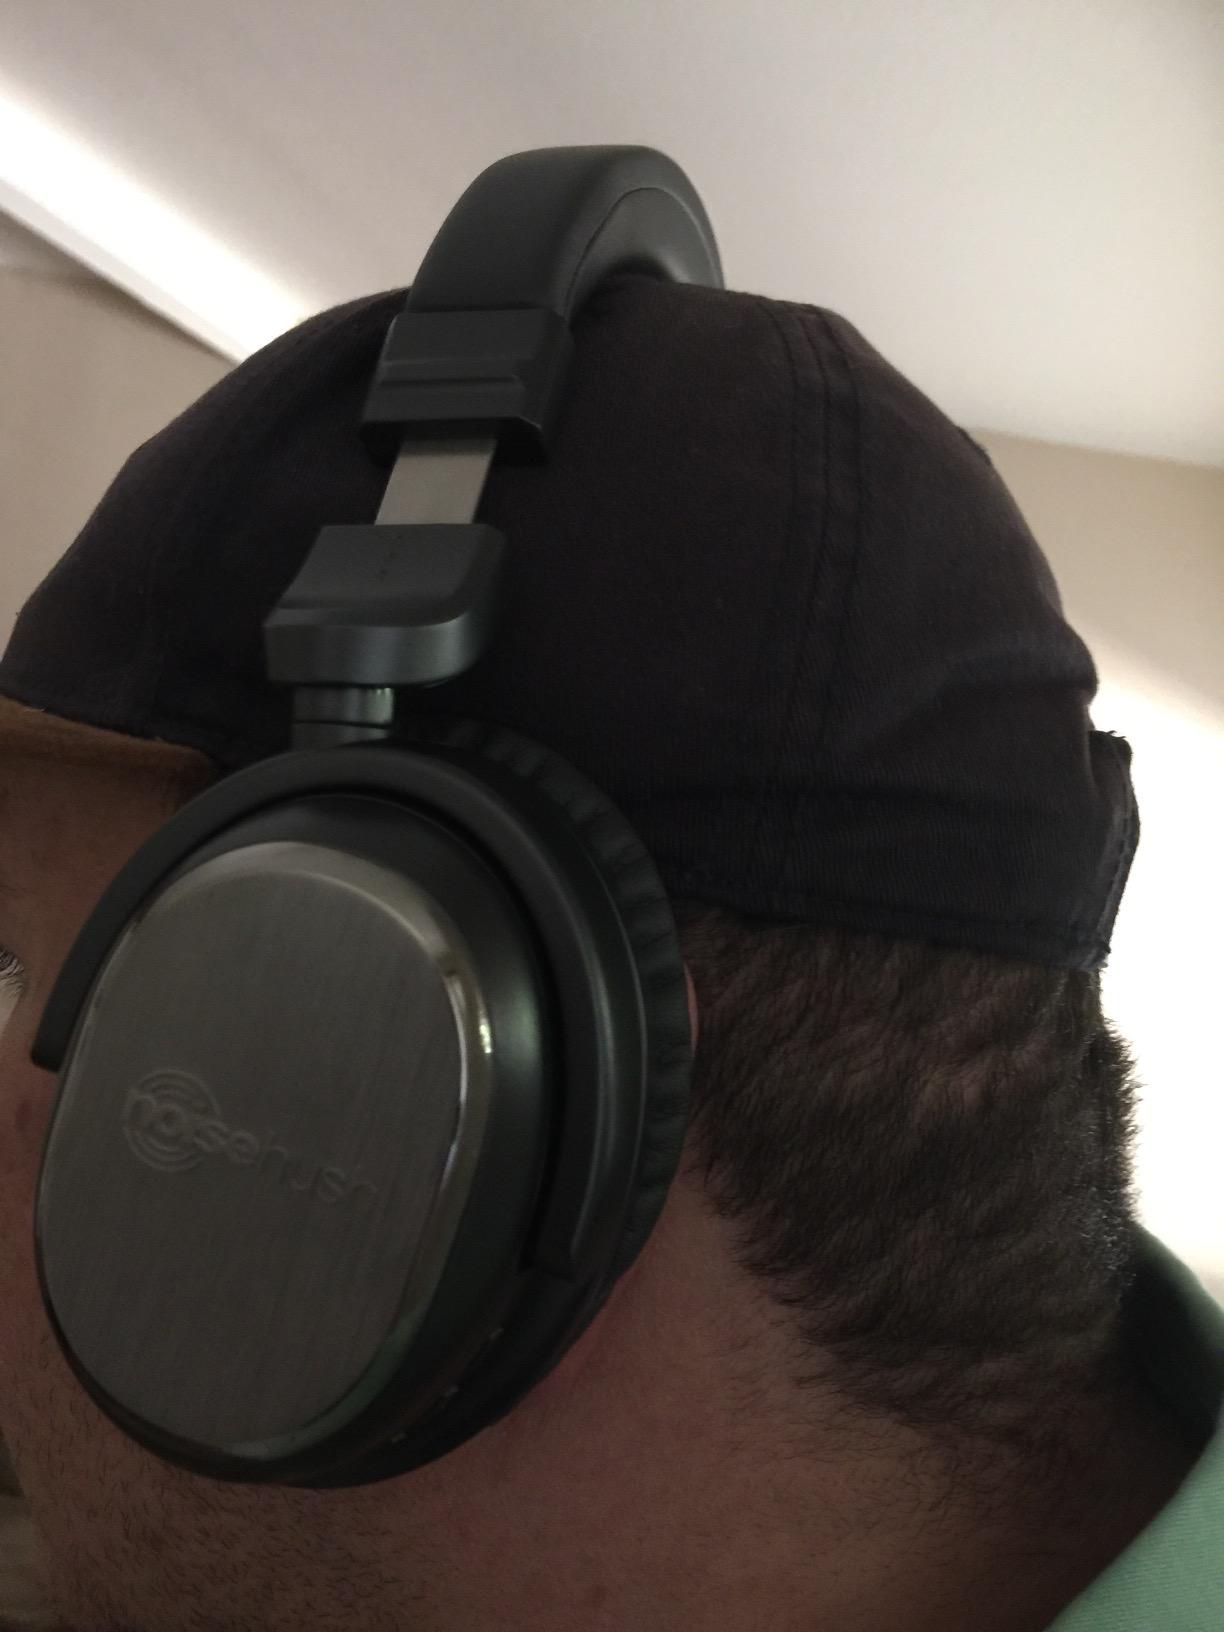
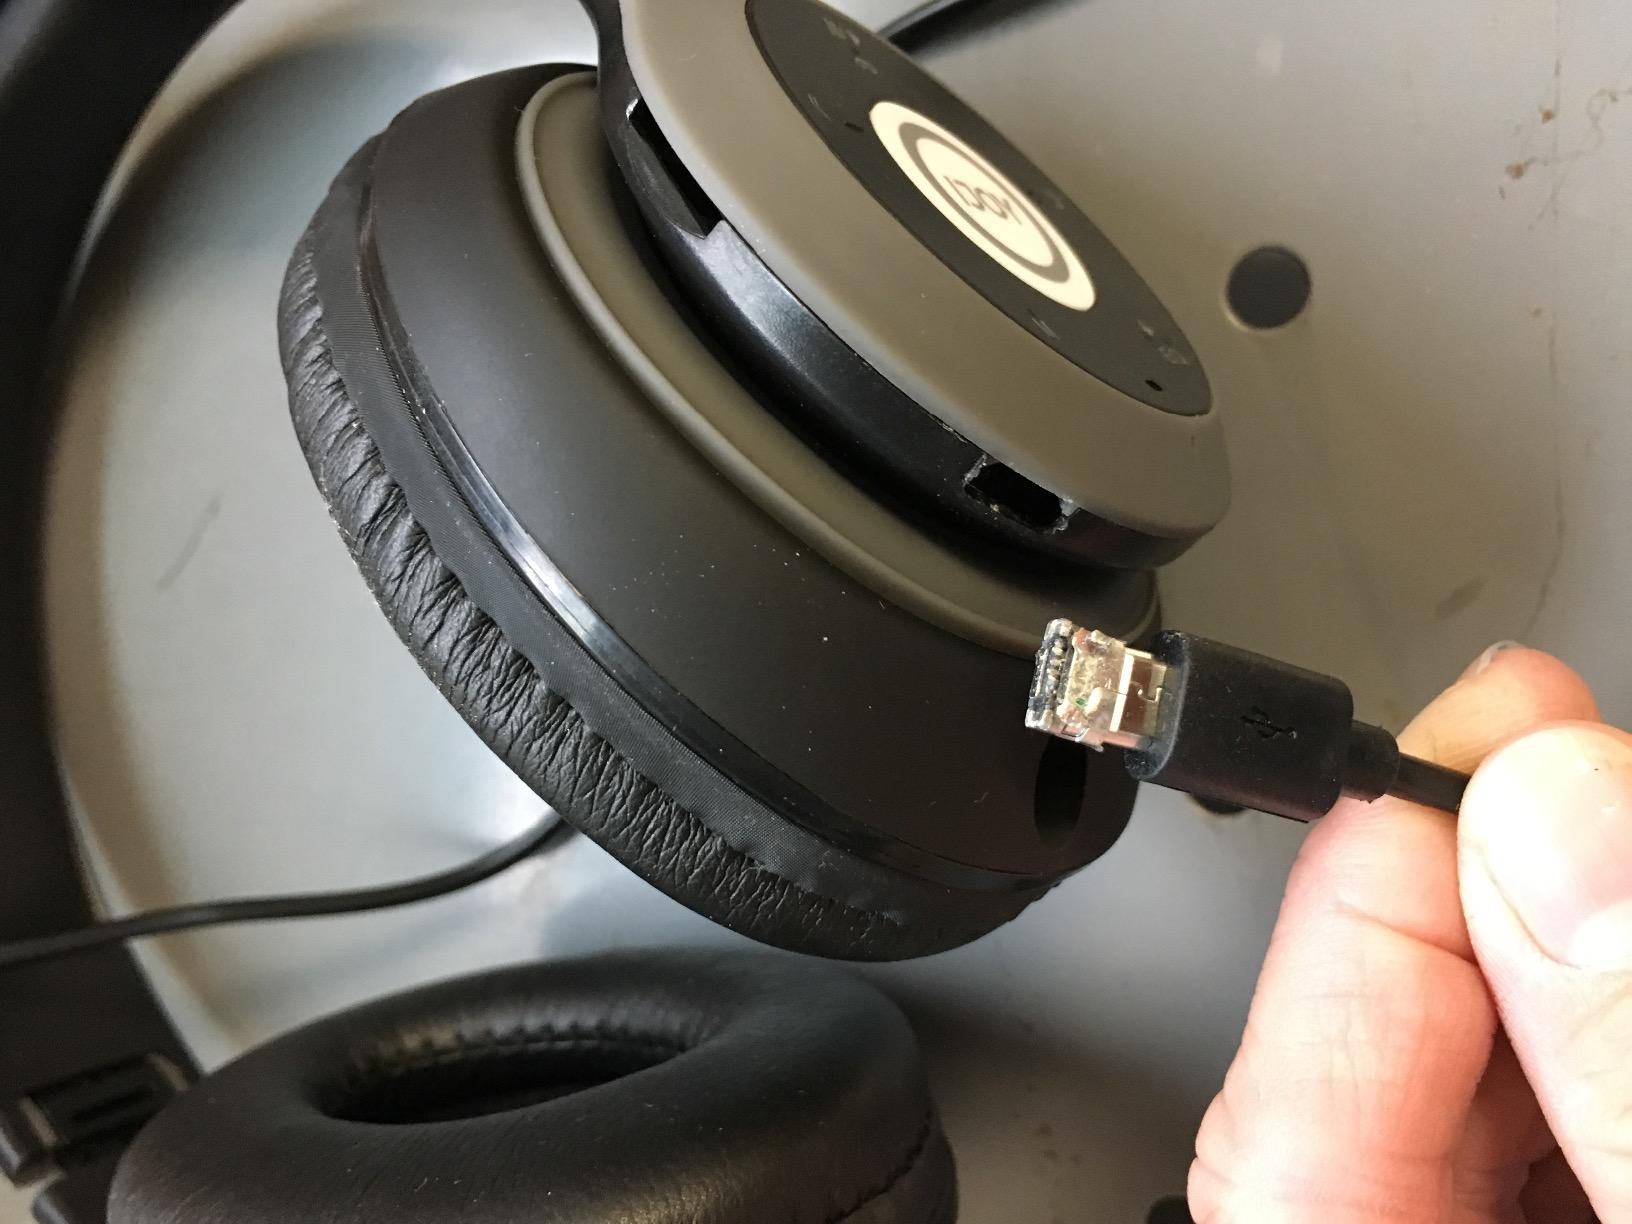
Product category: headphones
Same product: no